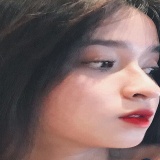
diễn viên Thúy Kiều Faptv